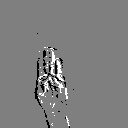
ASL letter: b